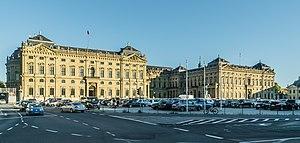
Wurtzbourg ou Würzburg est une ville en Bavière, un land d'Allemagne. La ville est la capitale du district de Basse-Franconie et le chef-lieu de l'arrondissement de Wurtzbourg. Wurtzbourg est également le centre économique, universitaire et culturel de la région de « Franconie du Main » et du Vignoble de Franconie. Aujourd'hui, la ville compte environ 130 000 habitants. Wurtzbourg est située sur le Main et est le point de départ septentrional de la Route romantique. La résidence de Wurtzbourg est classée depuis 1981 sur la liste du patrimoine mondial de l'Unesco.